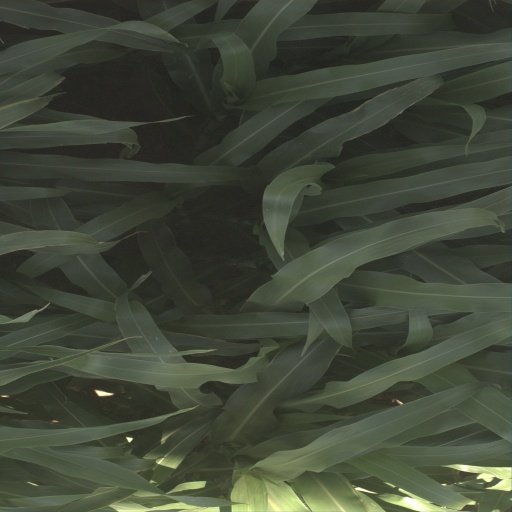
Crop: sorghum